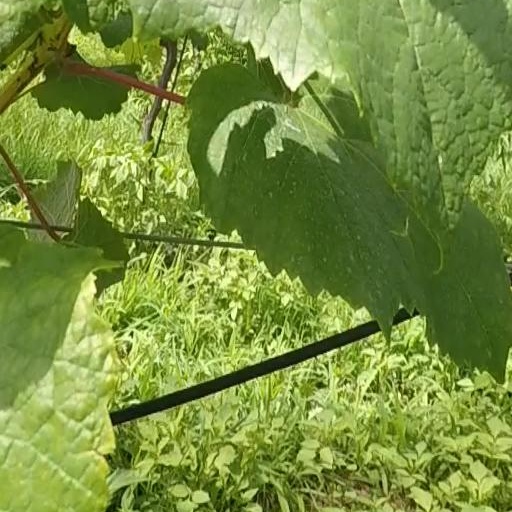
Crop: grape